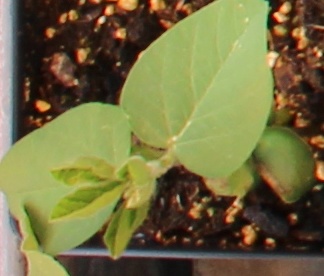
Label: Soybean